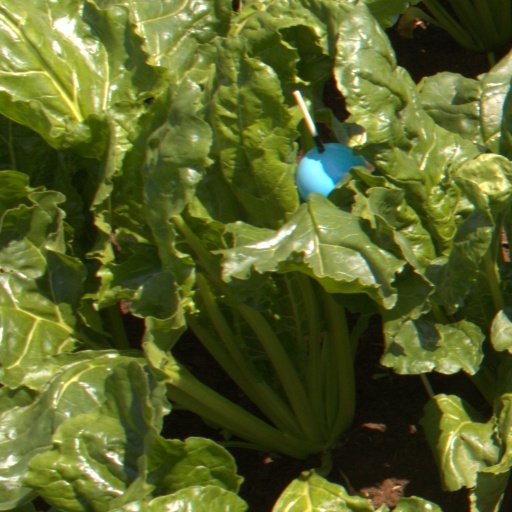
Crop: sugar beet